Far-right politics in Russia

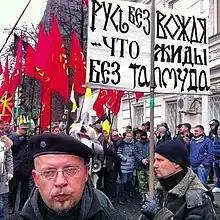
"Russian march" in 2012 in Moscow, poster against the background of flags with the nationalist and neo-pagan Kolovrat symbol

"The Guardian" report from Luke Harding noted that during the 2000s Neo-Nazis, Russian nationalists, and ultranationalist groups were the most significant opposition to Putin's government.